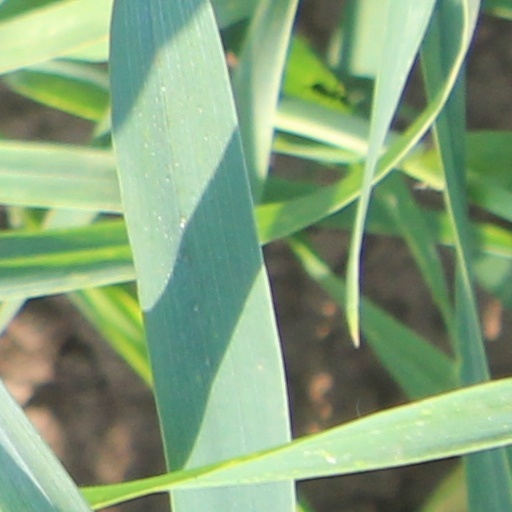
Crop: wheat